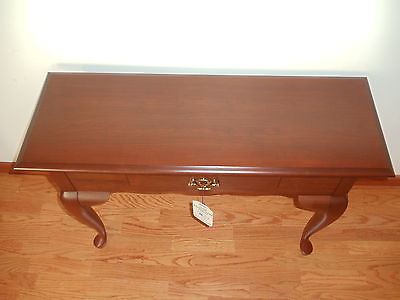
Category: table